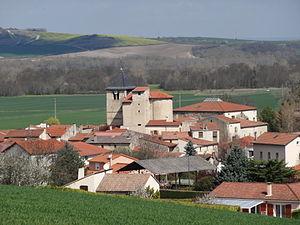
Pérignat-ès-Allier - Vue sur le centre
Pérignat-sur-Allier est une commune française, située dans le département du Puy-de-Dôme en région Auvergne-Rhône-Alpes.